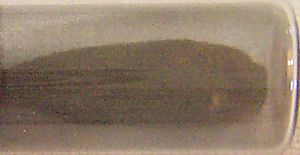
Palladium
Sølvgråt metal
Palladium er det 46. grundstof i det periodiske system, og har det kemiske symbol Pd. Under normale tryk- og temperaturforhold optræder dette overgangsmetal som et blødt, sølvskinnende metal der minder lidt om platin. Palladium tilhører de lette platinmetaller sammen med ruthenium og rhodium.